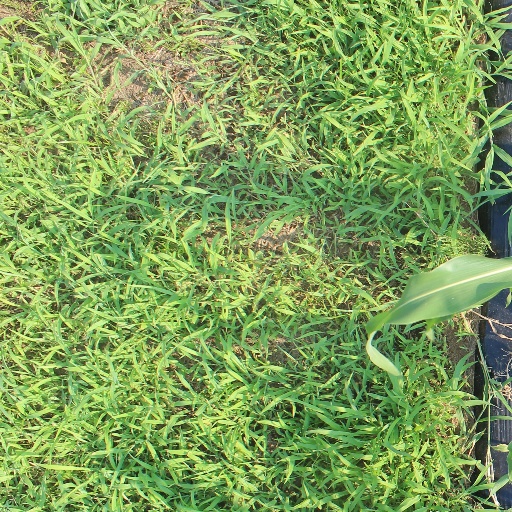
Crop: sorghum